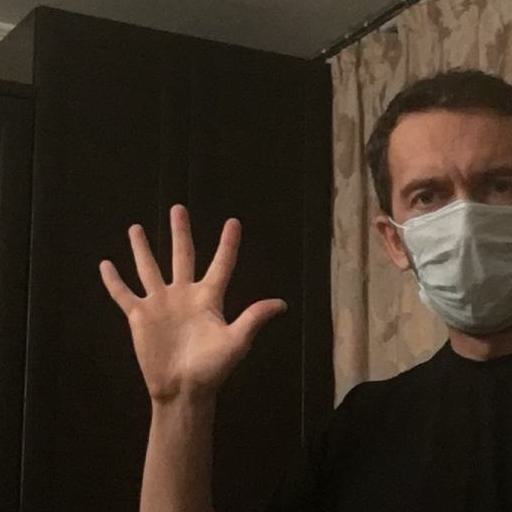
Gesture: palm